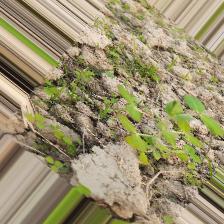
Label: Lentil Rust